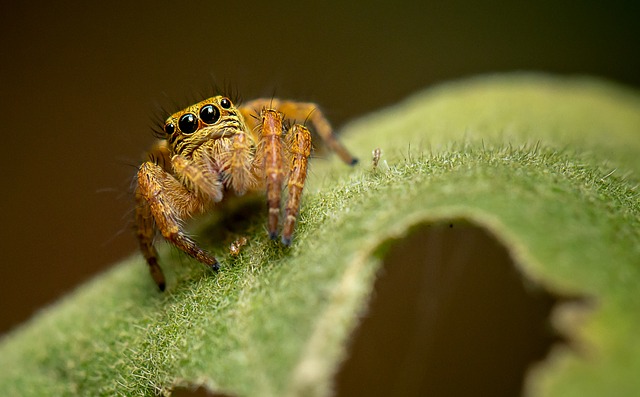
Label: spider